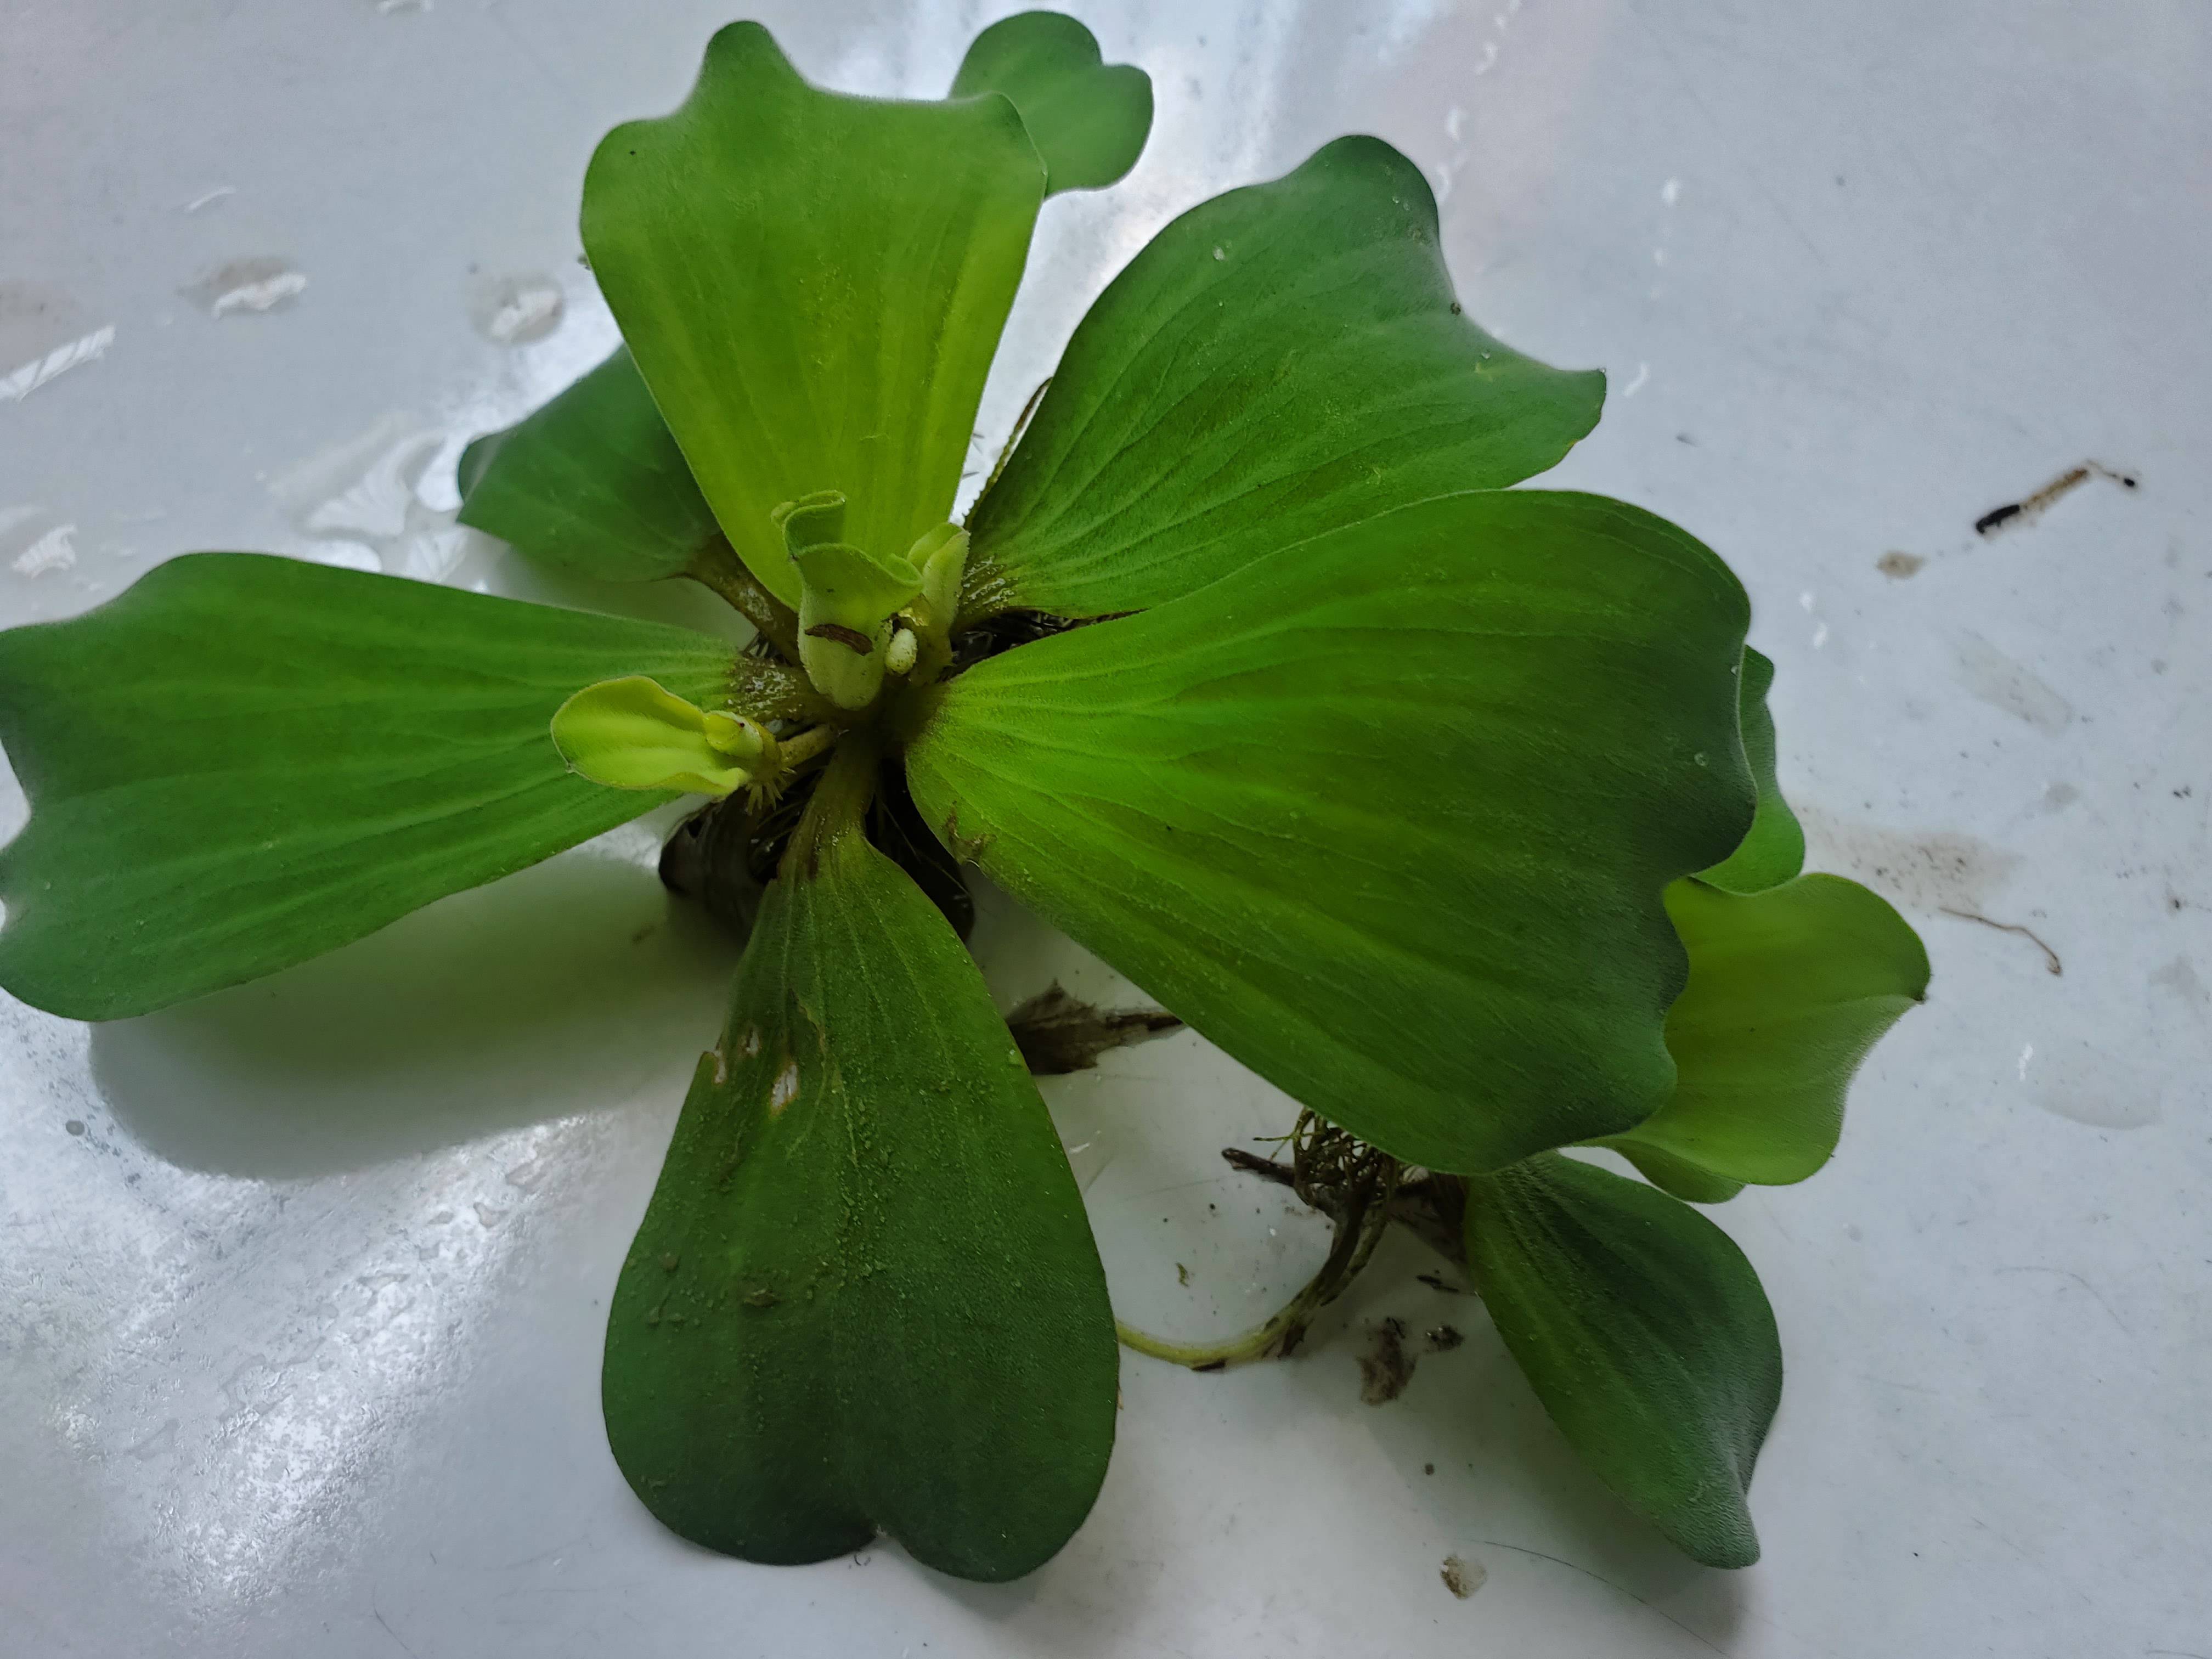
Species: Water Lettuce (Pistia stratiotes)